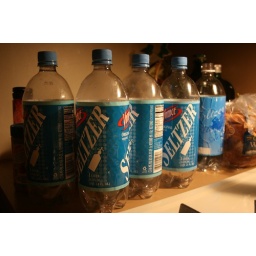
nothing reminds me more of my dad's house than going thru 5 bottles of selzter in 2 hours